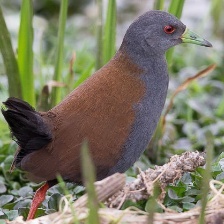
Species: BLACK TAIL CRAKE
Scientific name: AMAURORNIS BICOLOR